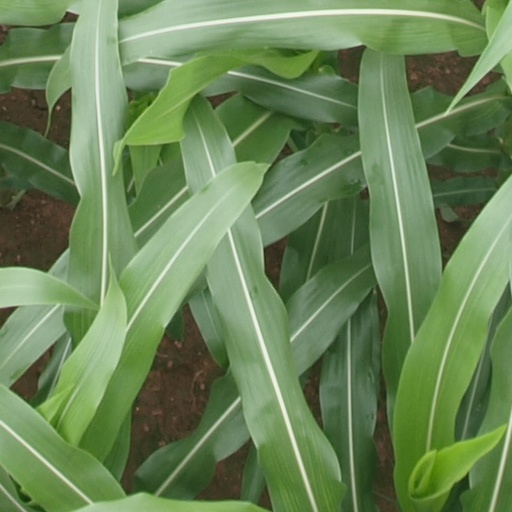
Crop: maize; corn